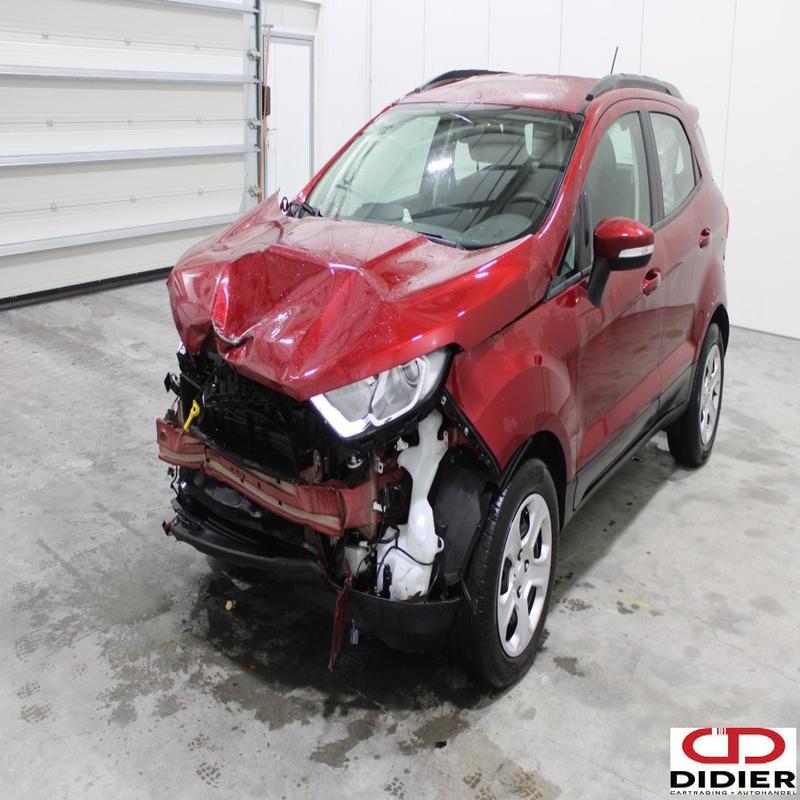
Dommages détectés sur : pare-choc avant, capot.
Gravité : majeur